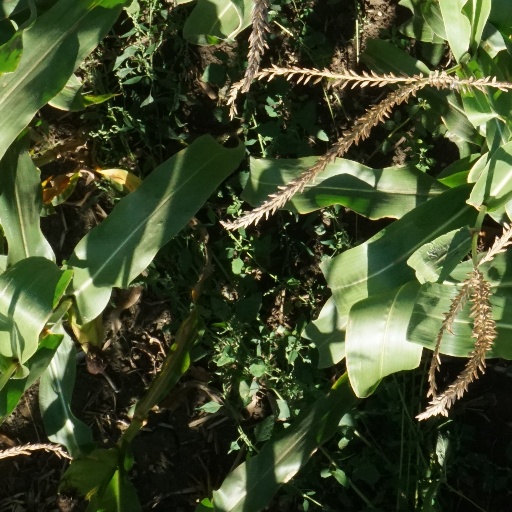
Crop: maize; corn